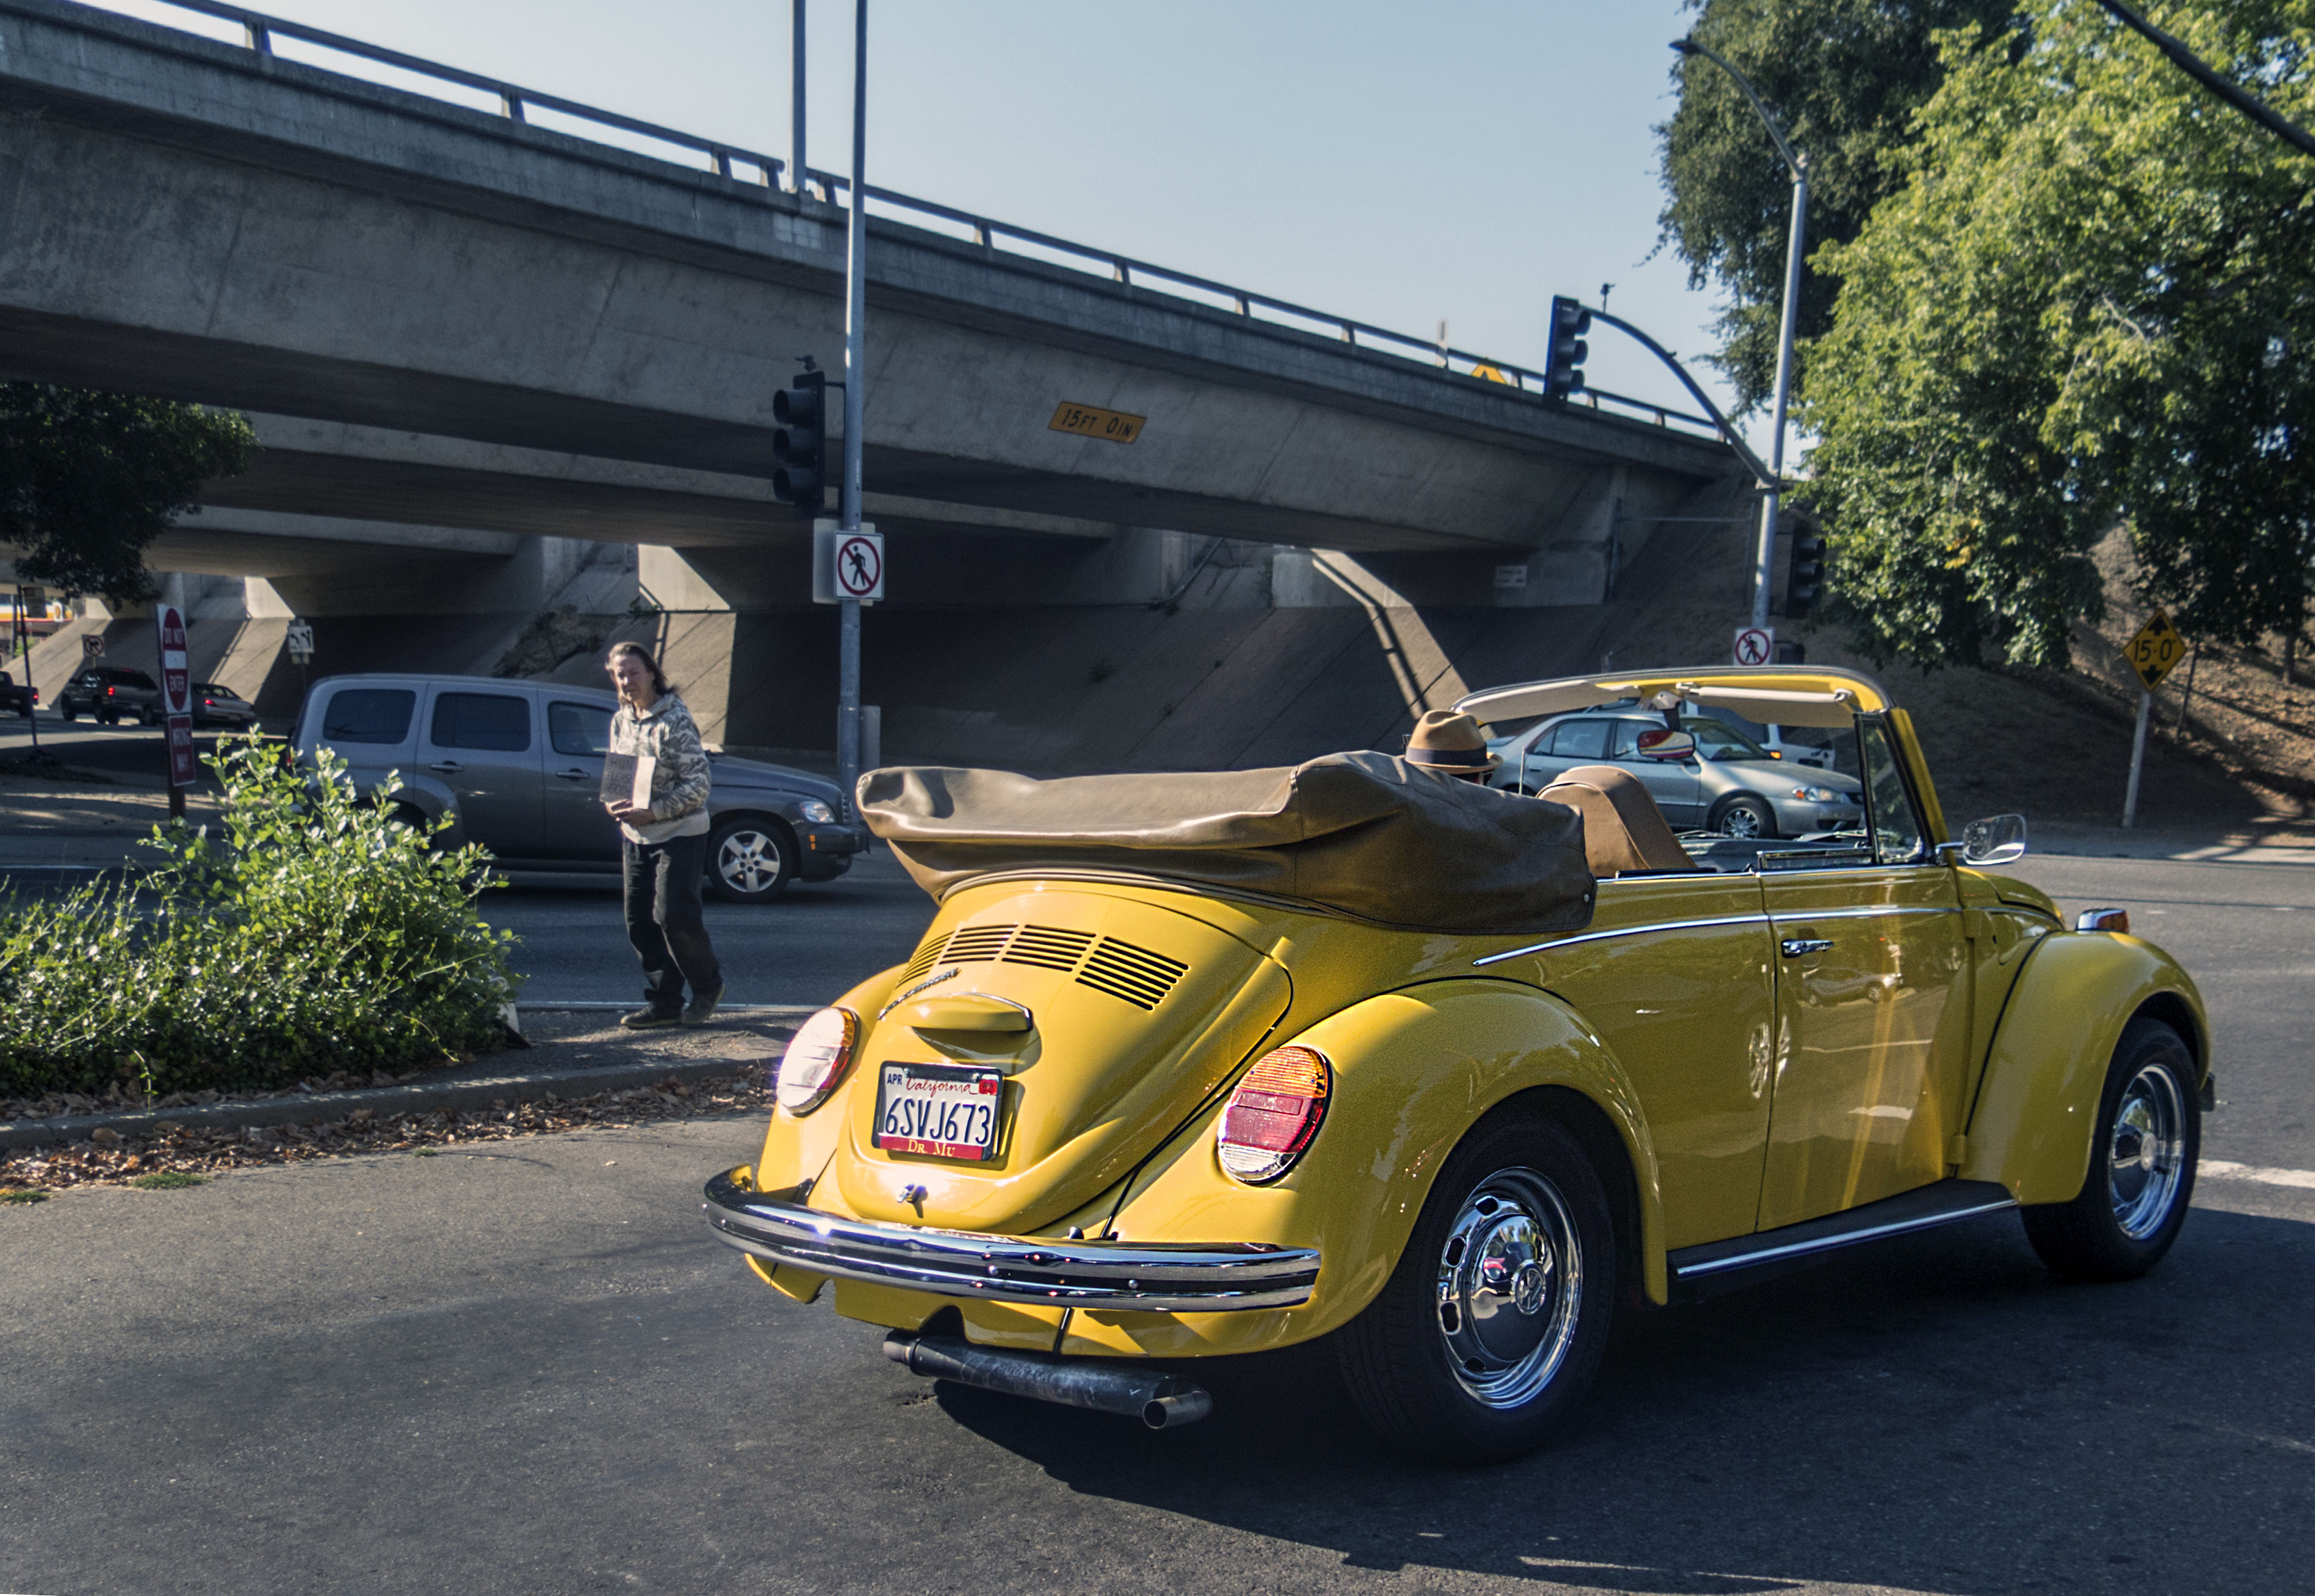
car, wheel, vw, volkswagen, vehicle, yellow, motor vehicle, vintage car, 2015, sedan, 365, sacramento, 3652015imstillstanding, type1, 1303, antique car, city car, land vehicle, volkswagen beetle, automobile make, automotive design, subcompact car